Zindagi Zindagi

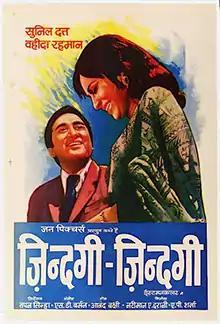
Poster

Zindagi Zindagi is a 1972 Indian Hindi-language romance film directed by Tapan Sinha. The film stars Sunil Dutt, Deb Mukherjee, Waheeda Rehman, Farida Jalal and Ashok Kumar. The film revolves around life in a village hospital and has casteism as an issue at its core. It had a soundtrack by S. D. Burman, which fetched him a National Award for Best Music. It is a remake of Sinha's 1959 Bengali hit "Khoniker Atithi".